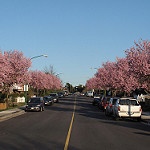
Scene: Outdoor